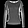
Label: Pullover